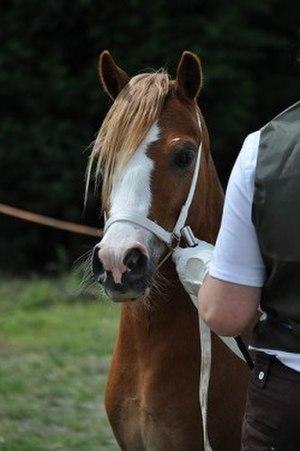
welsh A
Le Welsh, ou poney gallois, est une race de poney originaire du Pays de Galles. Le stud-book est créé en 1902. Il comporte quatre sections ouvertes pour différencier les quatre types existants chez ce poney : Welsh mountain, Welsh, Welsh de type cob et Welsh cob. Le Welsh mountain, qui vit encore en semi-liberté dans sa région originelle, fait partie des poneys mountain and moorland. Le Welsh B est un poney de sport très populaire, qui comme le précédent, présente un modèle fin et arabisé. Les Welshes C et D sont des poneys plus charpentés, aptes à porter des adultes. Les Welshes sont très populaires pour tous les sports équestres.